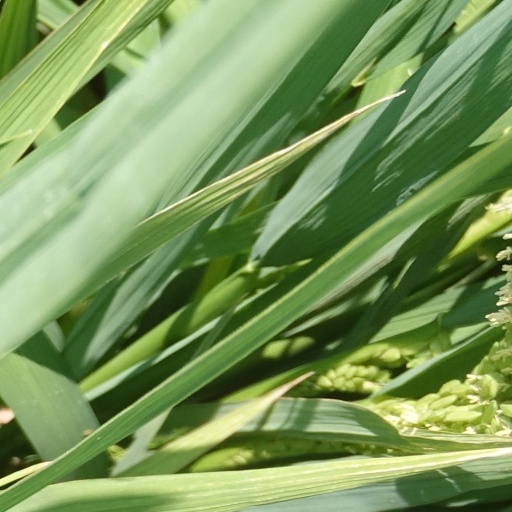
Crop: rice